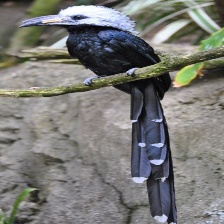
Species: WHITE CRESTED HORNBILL
Scientific name: TROPICRANUS ALBOCRISTATUS
ImageNet parent category: hornbill